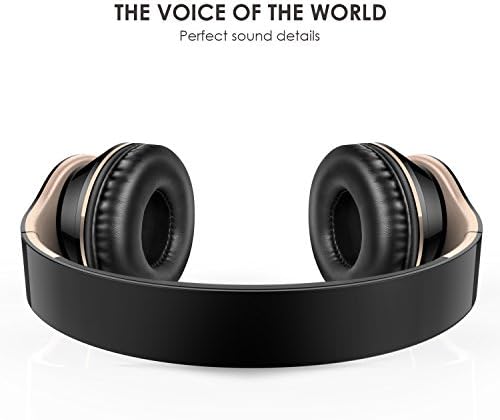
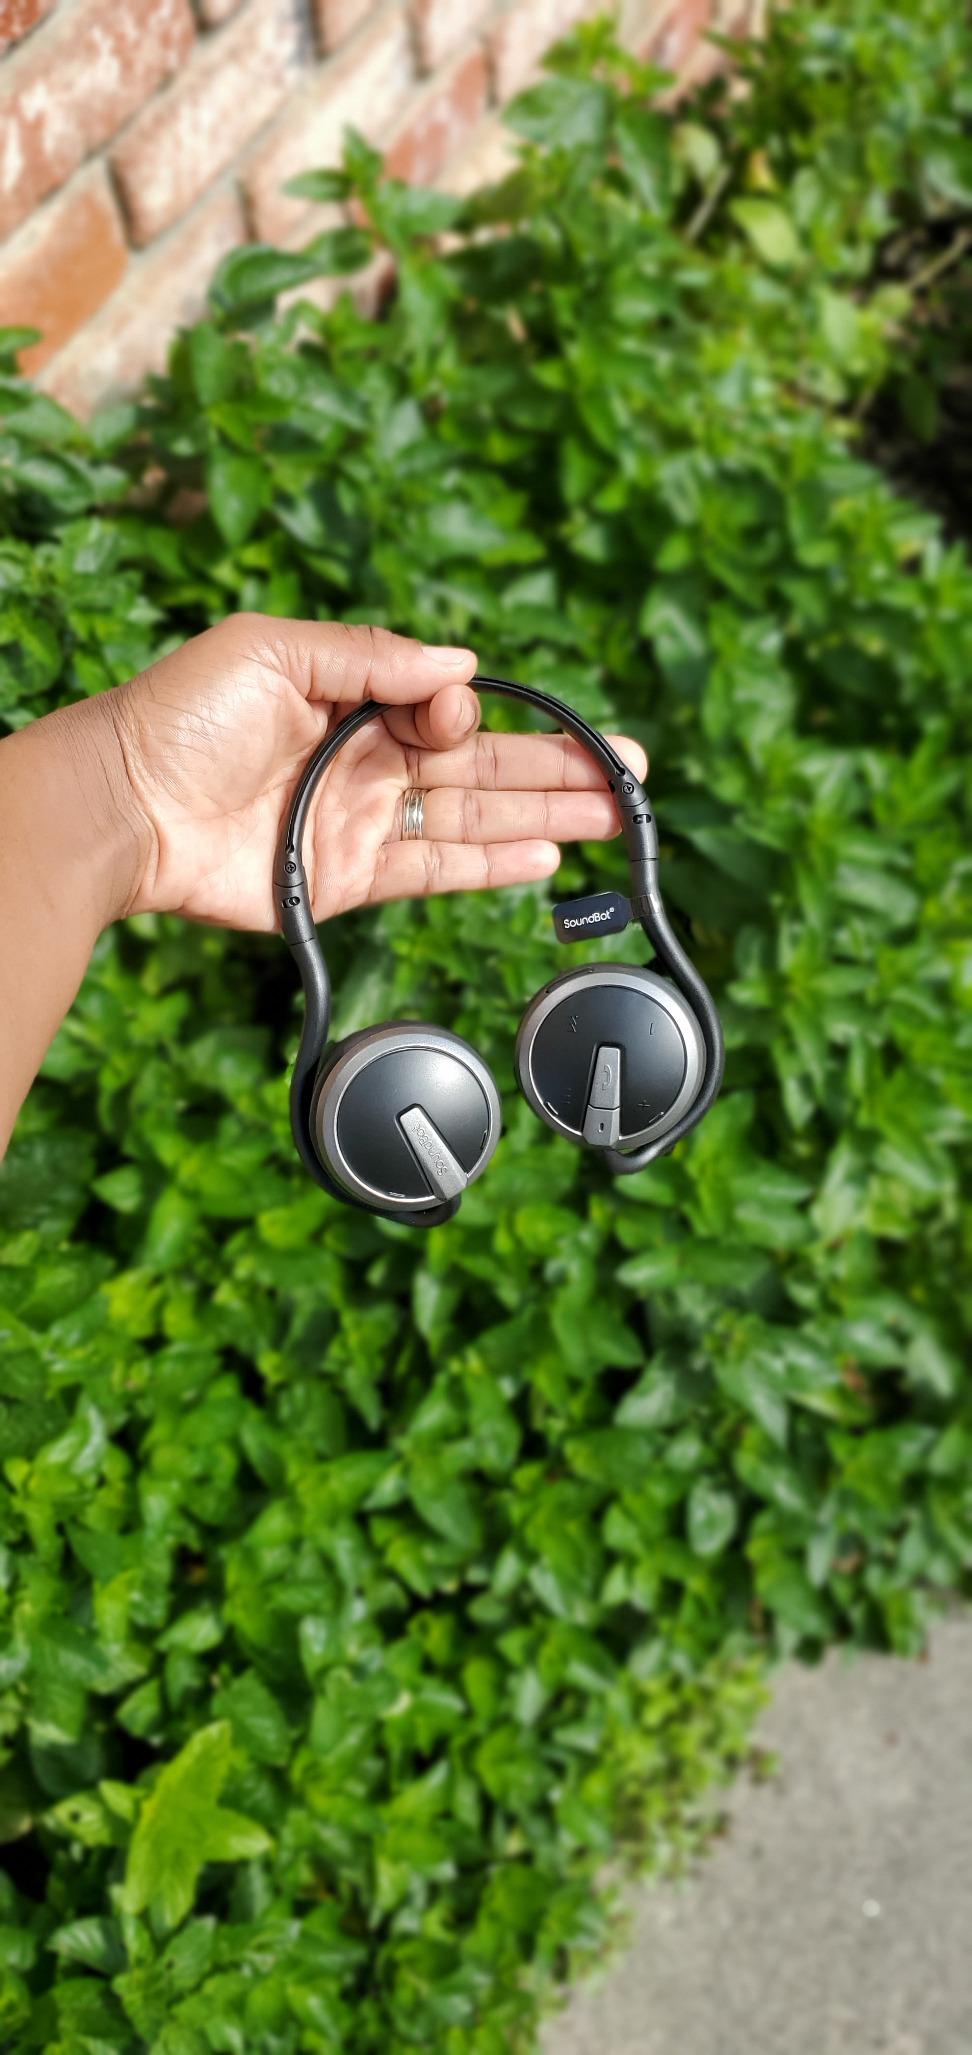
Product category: headphones
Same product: no